Master (Buffy the Vampire Slayer)

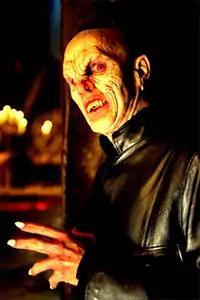
Mark Metcalf as The Master

The Master is a fictional character on the action-horror/fantasy television series "Buffy the Vampire Slayer" (1997–2003). He is a centuries-old vampire portrayed by Mark Metcalf, determined to open the portal to hell below Sunnydale High School in the fictional town of Sunnydale. The Master is the first season's Big Bad (overarching villain).